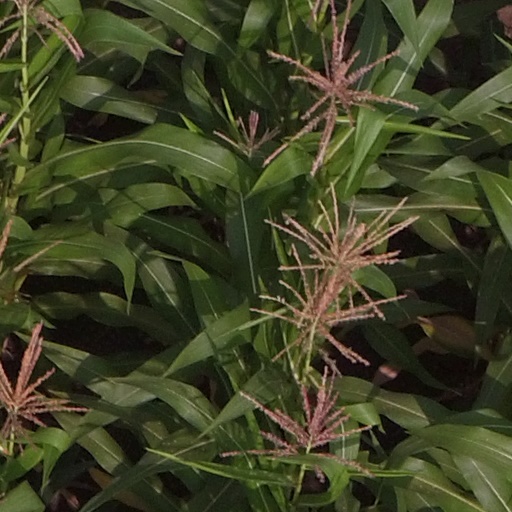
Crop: maize; corn